Belyea's Point Light

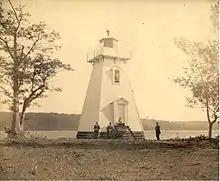
An early photograph of Belyea's Point Lighthouse

Belyea's Point Lighthouse is an -tall landfall lighthouse located along the Saint John River, near the community of Morrisdale. It was built in 1881, commenced operation on June 1, 1882, with Spafford Barker Belyea serving as its first keeper and later rebuilt at a slightly different location after having been damaged due to severe flooding in the 1930s. The Canadian Coast Guard owns the lighthouse, the land it is on, and maintains it.